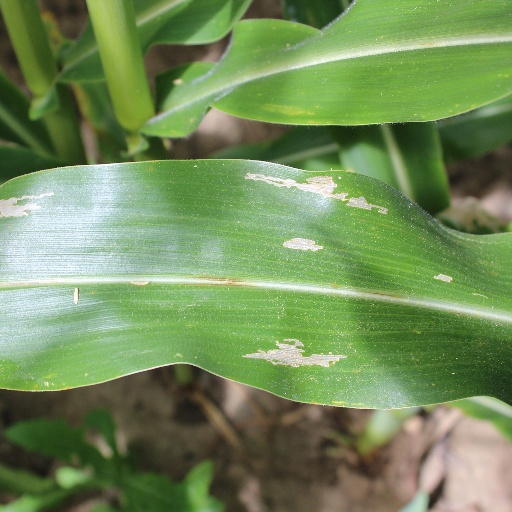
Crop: maize; corn